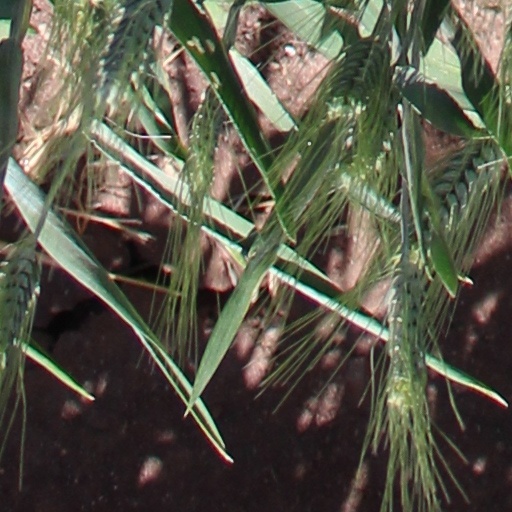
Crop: wheat